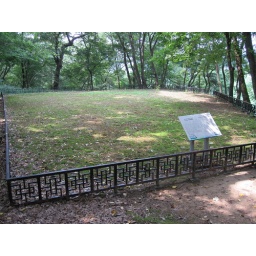
Baekje building sites in Dongdanseong mountain fortress, apparently.